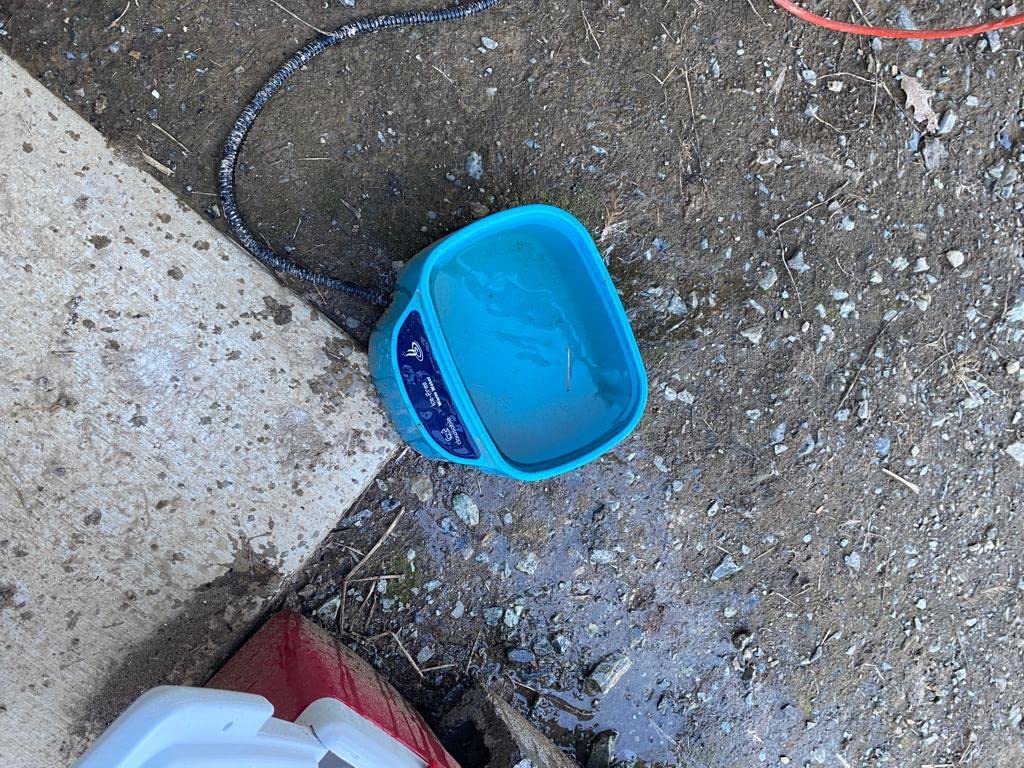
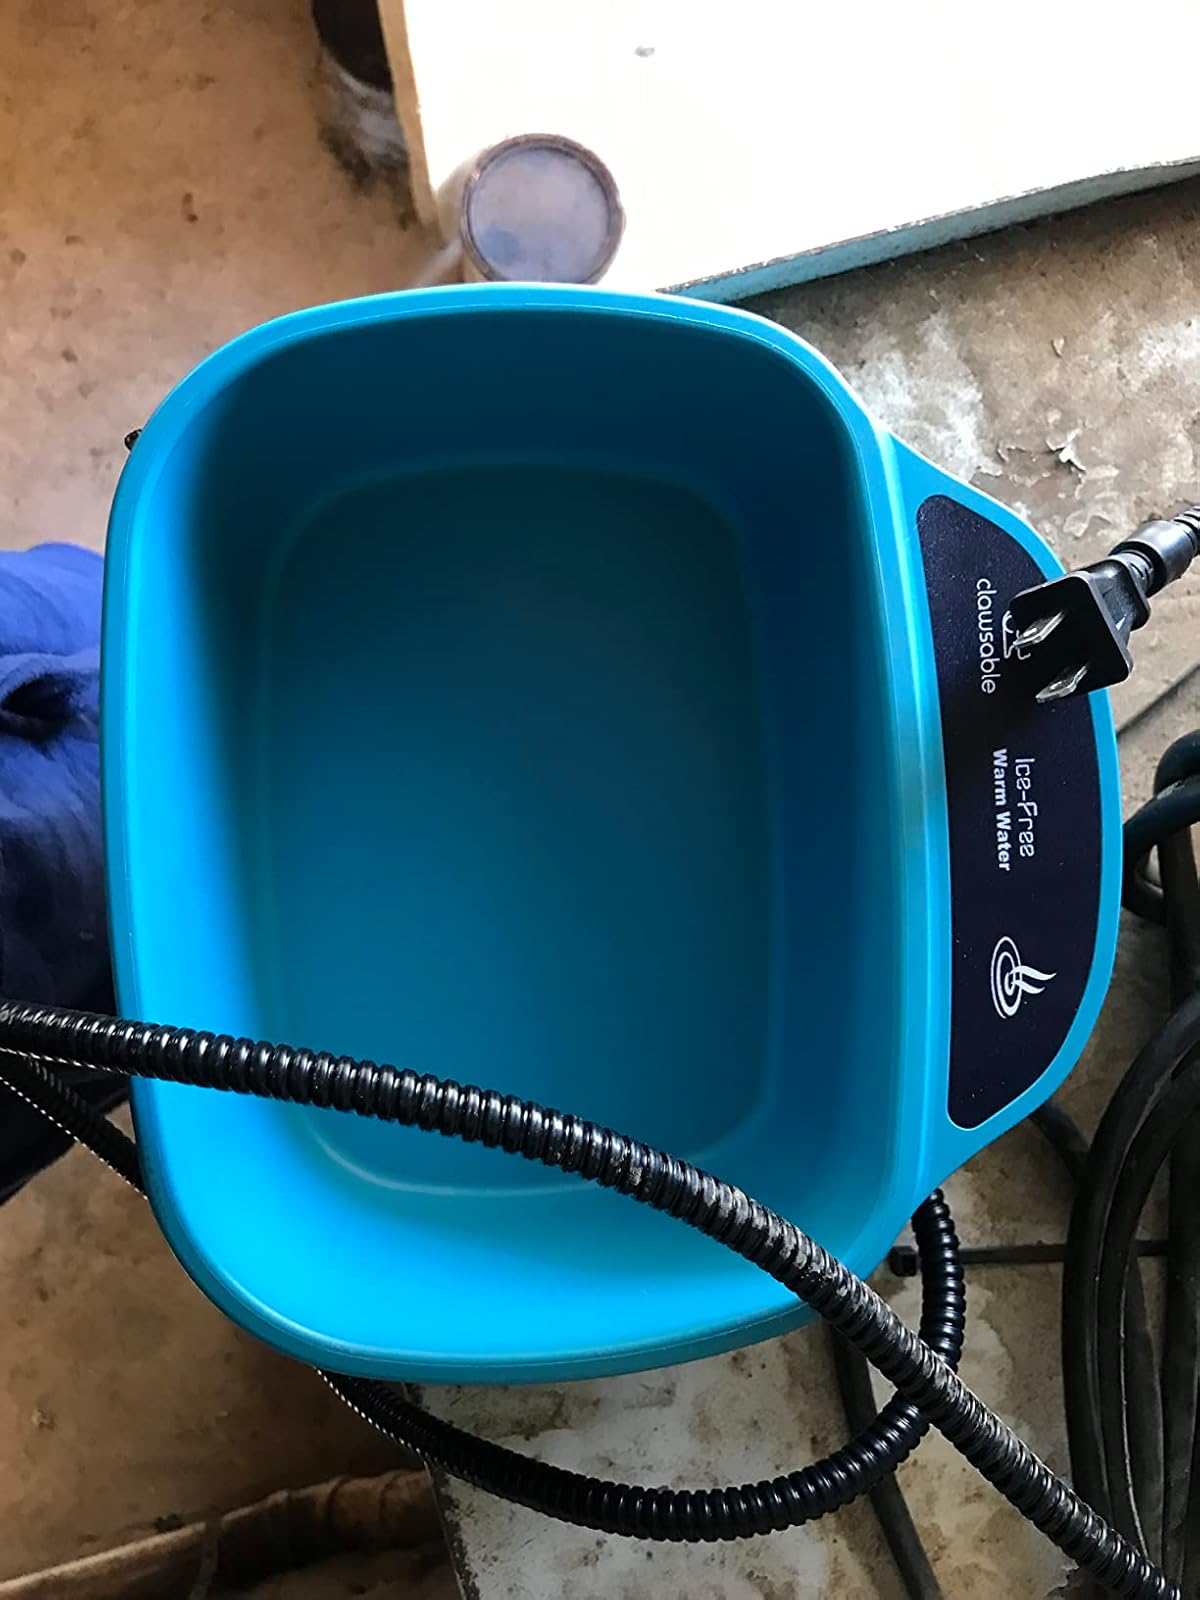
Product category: items_bowl
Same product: yes